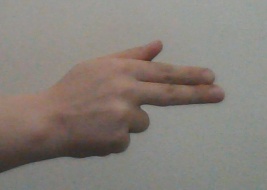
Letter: ghain